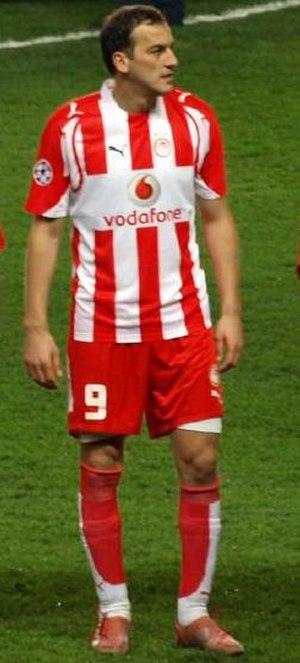
L'équipe de Serbie de football est la sélection de joueurs serbes représentant le pays lors des compétitions internationales de football masculin, sous l'égide de la Fédération de Serbie de football.
Darko Kovačević, né le 18 novembre 1973 à Kovin, est un footballeur serbe, international yougoslave qui évoluait au poste d'attaquant.